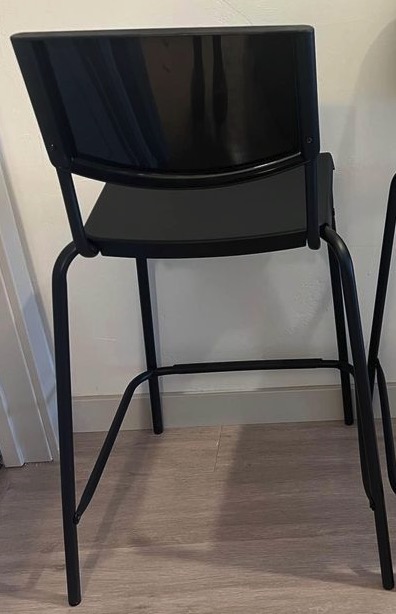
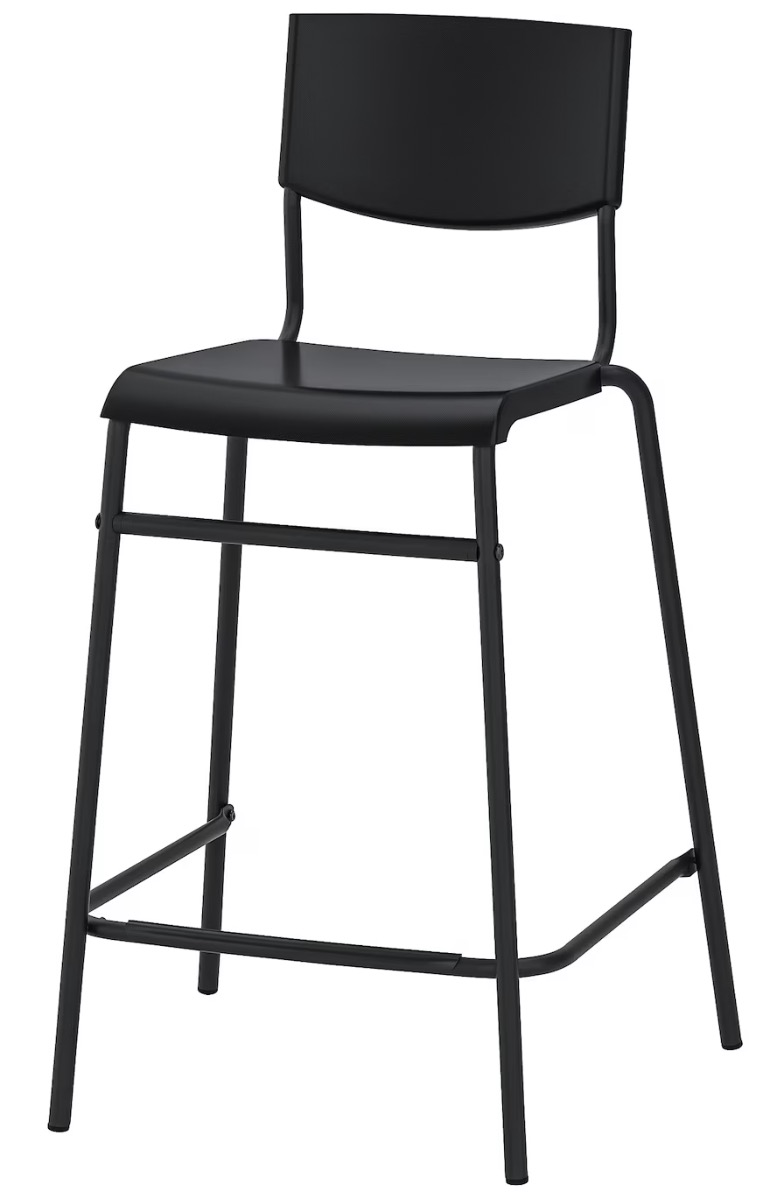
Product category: stool
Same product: yes